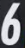
Number: 6